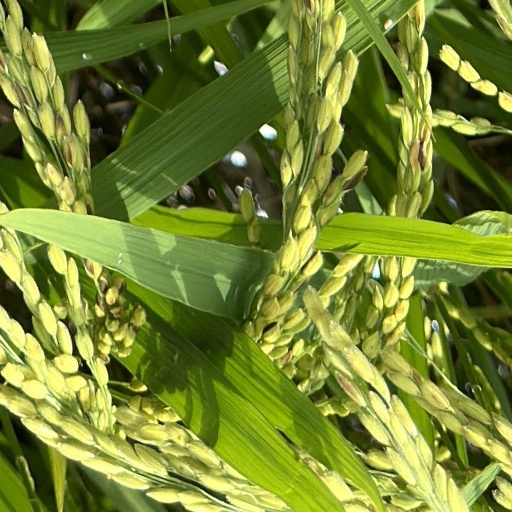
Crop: rice